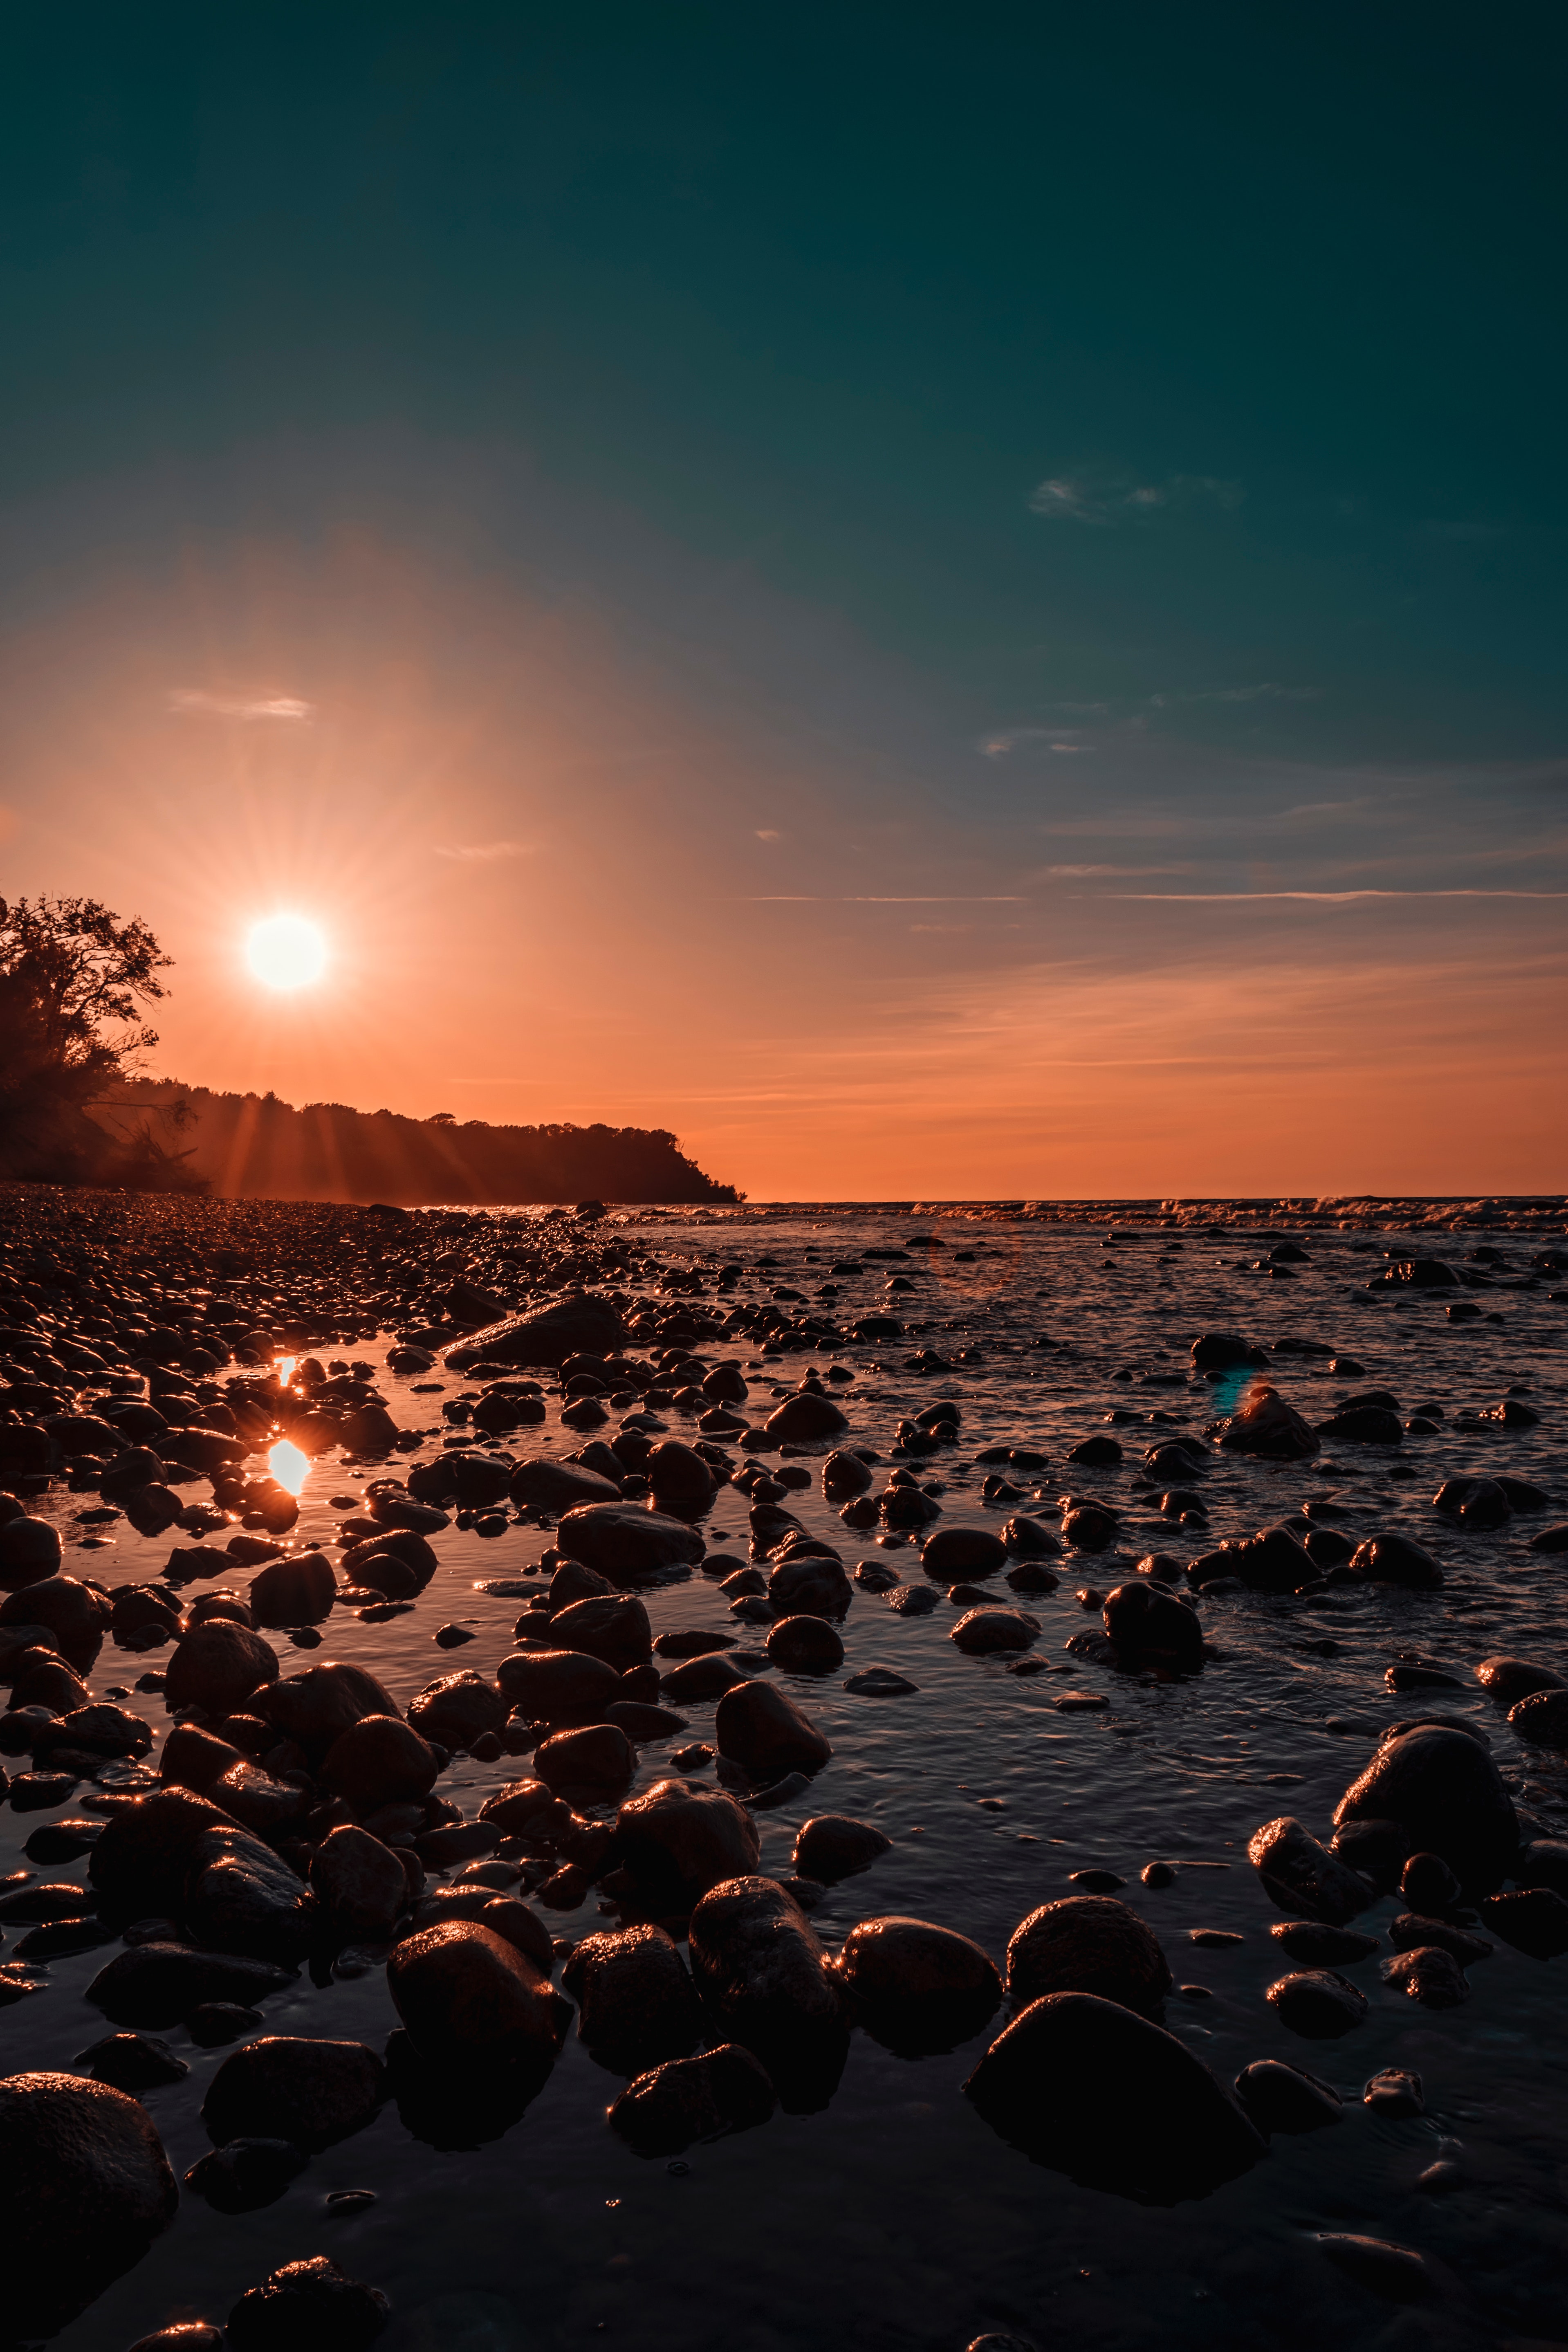
sky, water, horizon, sea, sunset, cloud, shore, sunrise, afterglow, ocean, natural landscape, evening, coast, dusk, reflection, beach, morning, rock, wave, sun, sunlight, calm, night, dawn, landscape, coastal and oceanic landforms, vacation, bay, tropics, wind wave, river, astronomical object, inlet, sand, meteorological phenomenon, sound